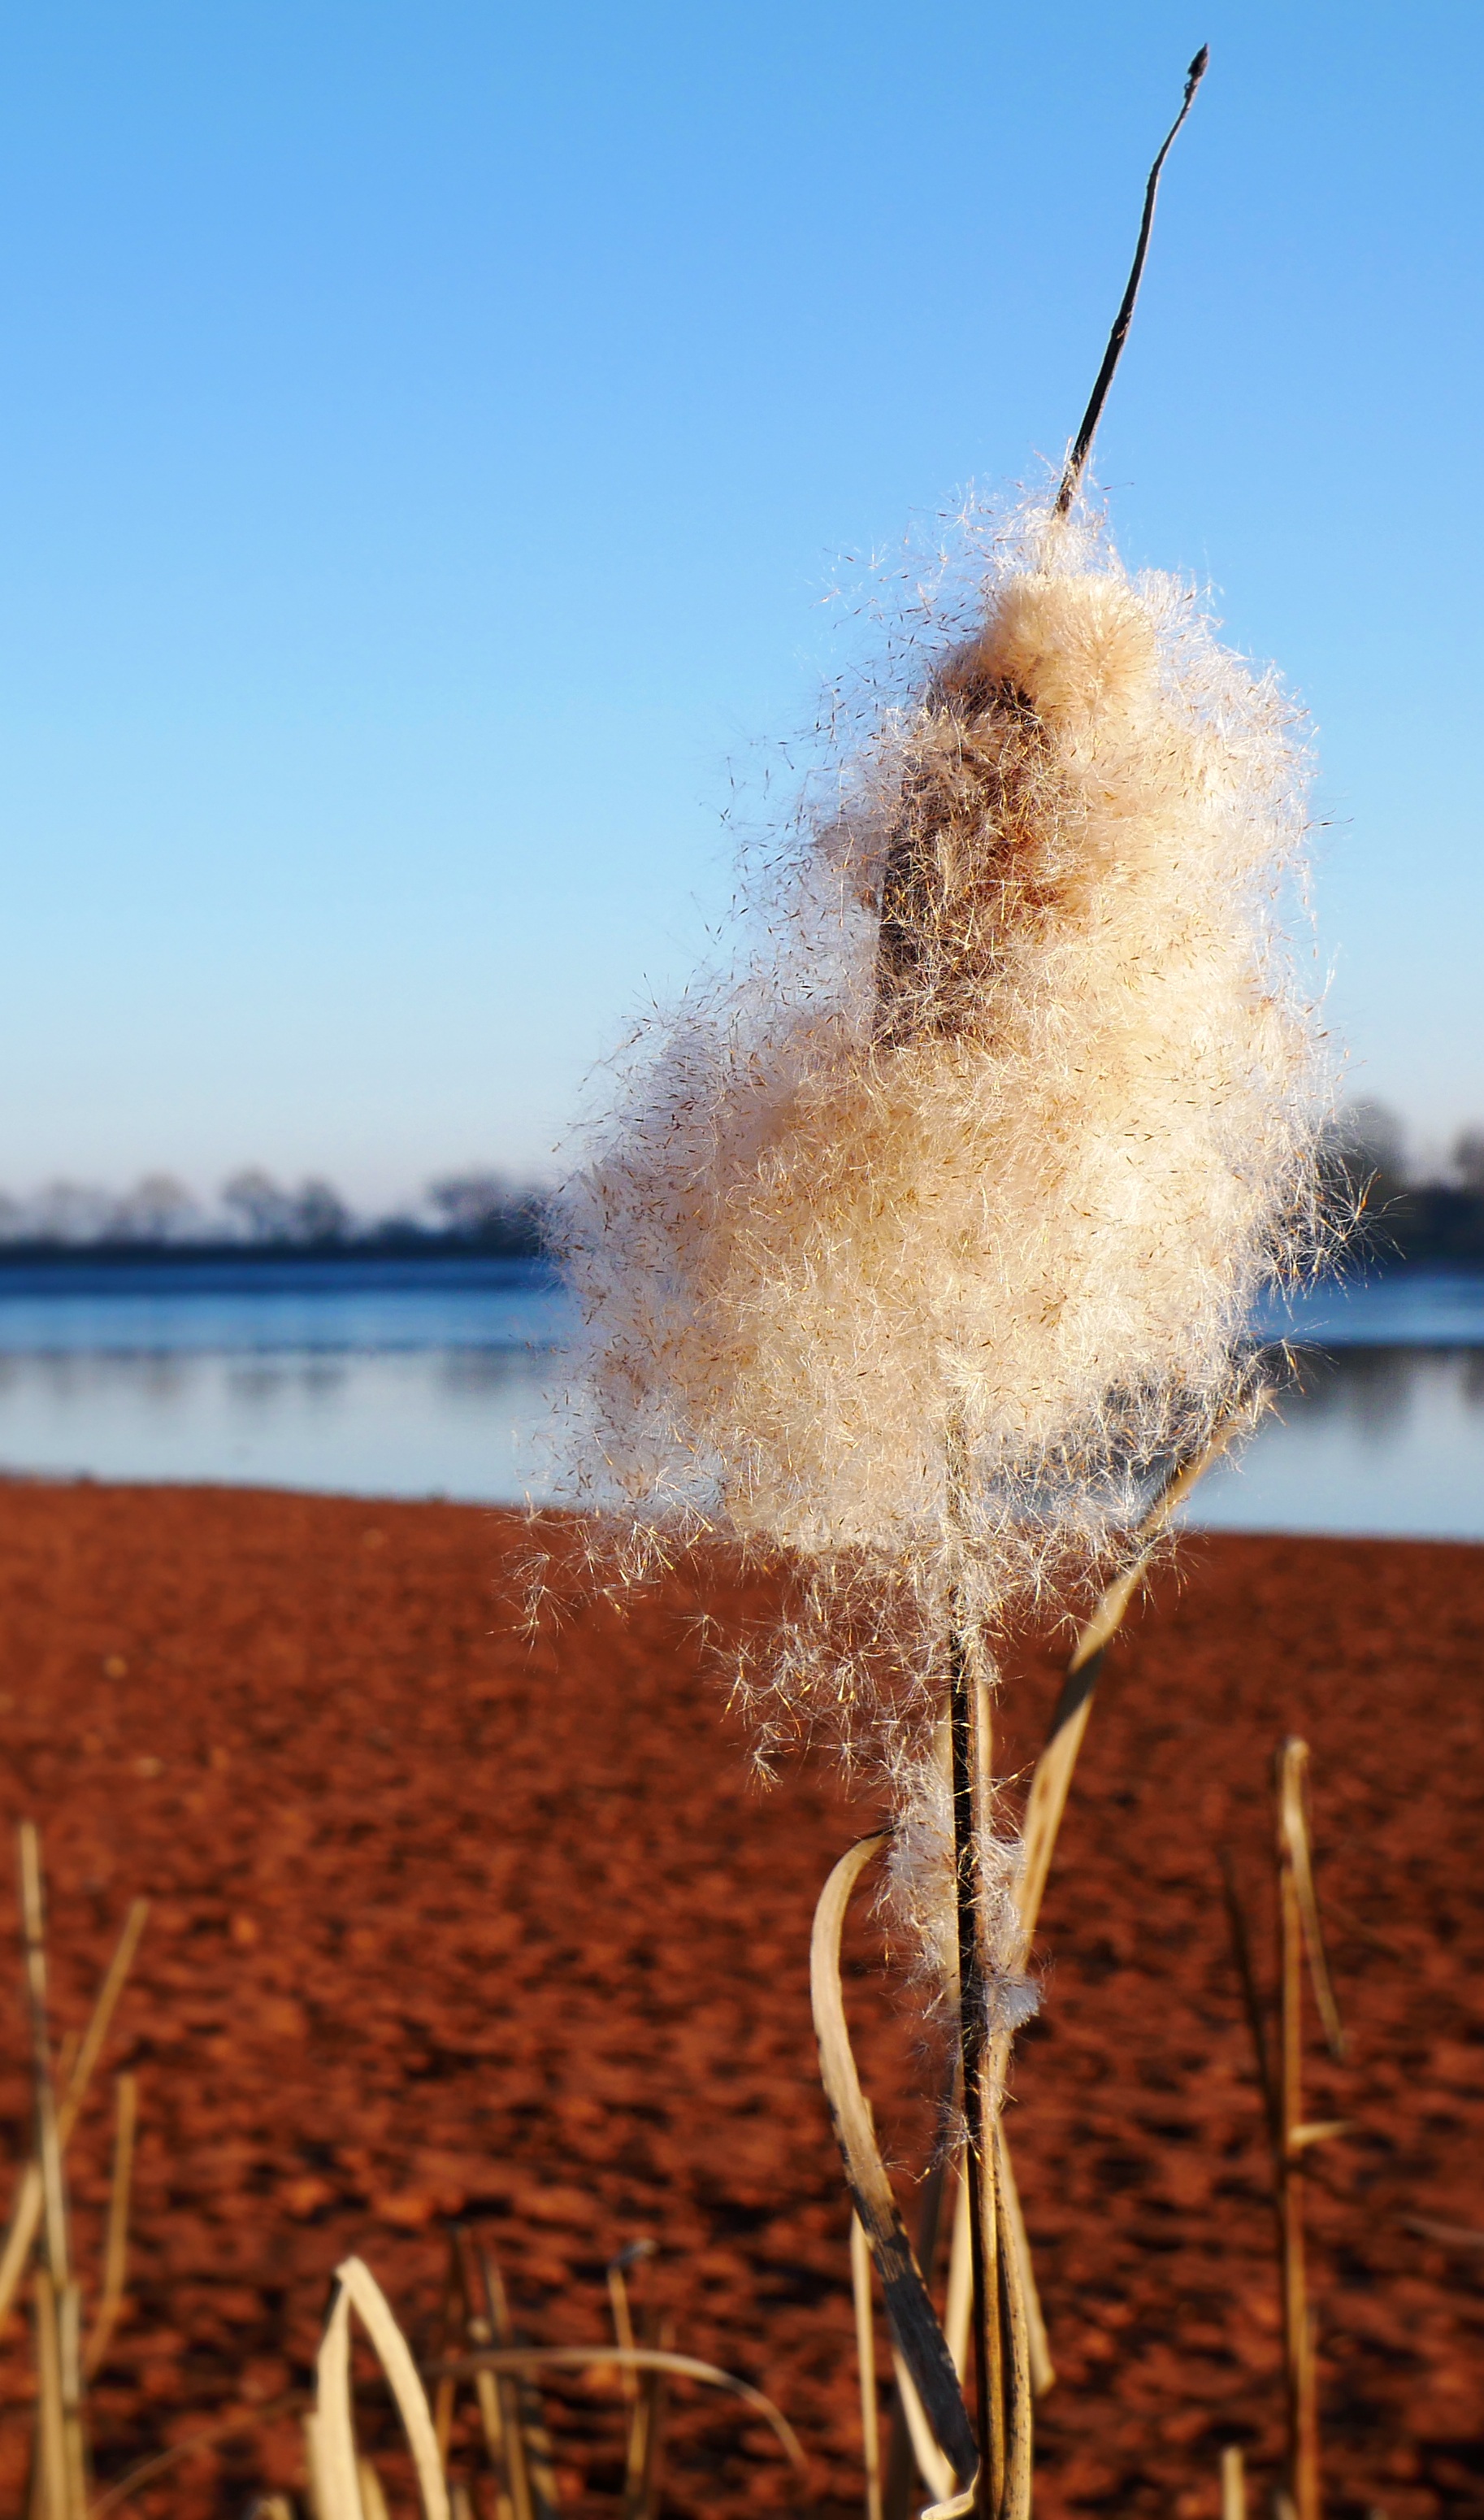
sea, water, nature, grass, sand, winter, bird, sunlight, morning, leaf, reed, reflection, autumn, season, bank, pond plant, grass family